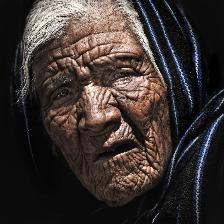
Label: Human